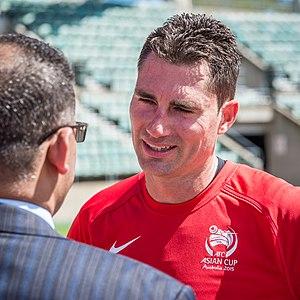
Benjamin Jon Williams dit Ben Williams, né le 14 avril 1977 à Canberra, est un arbitre australien de football, qui officie internationalement depuis 2005.